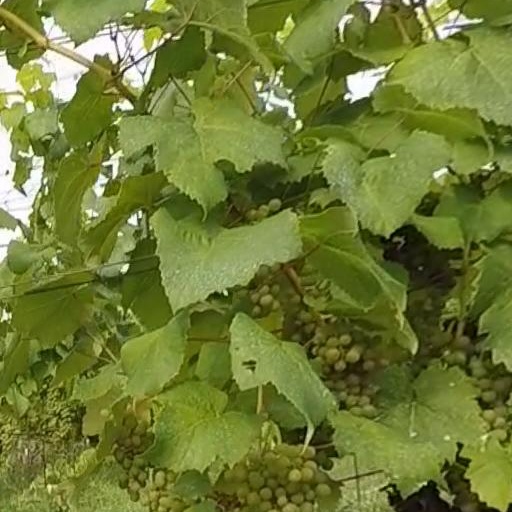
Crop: grape